2006 United States House of Representatives elections in Illinois

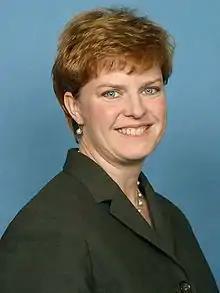
Melissa Bean

In 2004, Democrat Melissa Bean had scored an upset to become the first Democratic representative from the district since its creation in 1935, even though President George W. Bush carried the district by a large margin. In 2006, Bean sought a second term and was opposed by investment banker David McSweeney. Though some anticipated a close race, Bean outlasted McSweeney by a comfortable margin, considering the district's moderate nature.